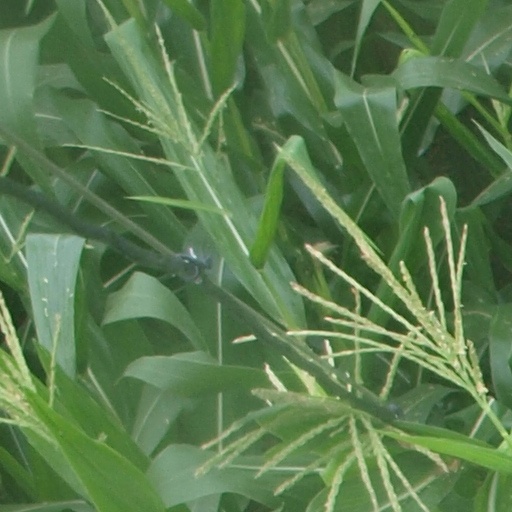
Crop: maize; corn